Ino (mythology)

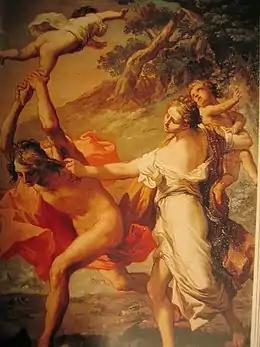
"Athamas tue le fils d'Ino" by Gaetano Gandolfi (1801)

The story of Ino, Athamas and Melicertes is relevant also in the context of two larger themes. Ino, daughter of Cadmus and Harmonia, had an end just as tragic as her siblings: Semele died while pregnant with Zeus' child, killed by her own pride and lack of trust in her divine lover; Agave killed her own son, King Pentheus, while struck with Dionysian madness, and Actaeon, son of Autonoe, the third sibling, was torn apart by his own hunting dogs. Also, the insanity of Ino and Athamas, who hunted his own son Learchus as a stag and slew him, can be explained as a result of their contact with Dionysus, whose presence can cause insanity. None can escape the powers of Dionysus, the god of wine. Euripides took up the tale in "The Bacchae", explaining their madness in Dionysiac terms, as a result of their having initially resisted belief in the god's divinity.